Sione's 2: Unfinished Business

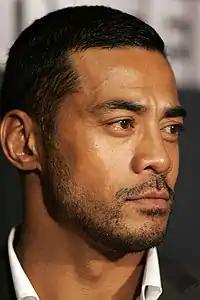
Robbie Magasiva was praised by critics for his performance.

The film has received mixed reviews, with Steve Kilgallon of stuff.co.nz praising the film's dark but clever plot, the character of Albert and gave the film four stars out of five. Tenani French of "View New Zealand" also praised the decision to tackle a tougher storyline while maintaining much of the comedic charm of the first film. Russell Baillie of "The New Zealand Herald" gave the film a negative review, pointing out plot weaknesses and criticising the "cartoonish" feel of the film. However he praised the broad comedy and "conviction" of newcomer Kirk Torrance. Kirk Torrance's character and the Australian siblings were noted by "Stuff" reviewer James Croot as the only flaws in a well-written and well-acted illustration of Polynesian life in New Zealand. Dominic Corry of "The New Zealand Herald" entered the cinema hoping to enjoy the film but found it unsatisfying. Graeme Tuckett of "The Dominion Post" gave the film a scathing review, calling it "plotless" and awarding it one and a half stars out of five. A review in "The National Business Review", criticised the high amount of product placement in the film.